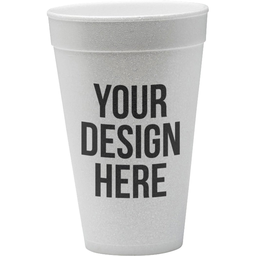
Label: paper